Tarapoto

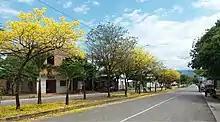
Quillosisa trees in an avenue of Tarapoto

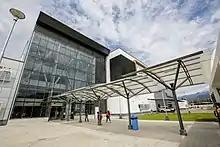
Tarapoto Hospital

Tarapoto experiences a warm equatorial climate that is a Tropical rainforest climate ("Af") under the Köppen climate classification, more subject to the Intertropical Convergence Zone than the trade winds and with no cyclones. There is constant rainfall throughout the year, however there is a short dry season between June and September. Temperatures range from . The annual average temperature is . The average rainfall in Tarapoto is per year. Because the seasons are not sensitive in the equatorial zone, Tarapoto has only two seasons.